Kremlin Regiment

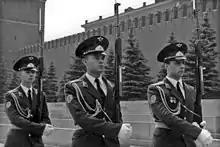

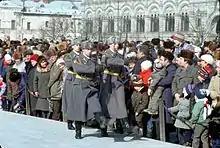

When the leaders of the Soviet Union moved from Petrograd to the Moscow Kremlin in early 1918, their protection was entrusted to the Red Latvian Riflemen, under the command of the Commandant of the Kremlin Garrison. In September 1918, the Latvian Riflemen left for the fronts of the Civil War, and they were replaced by the officer cadets of the 1st WPKA Soviet Joint Military School "All-Russian Central Executive Committee" that were redeployed into the Kremlin for this purpose. In 1924, they were assigned with the duty to guard Lenin's Mausoleum by orders of the ARCEC.